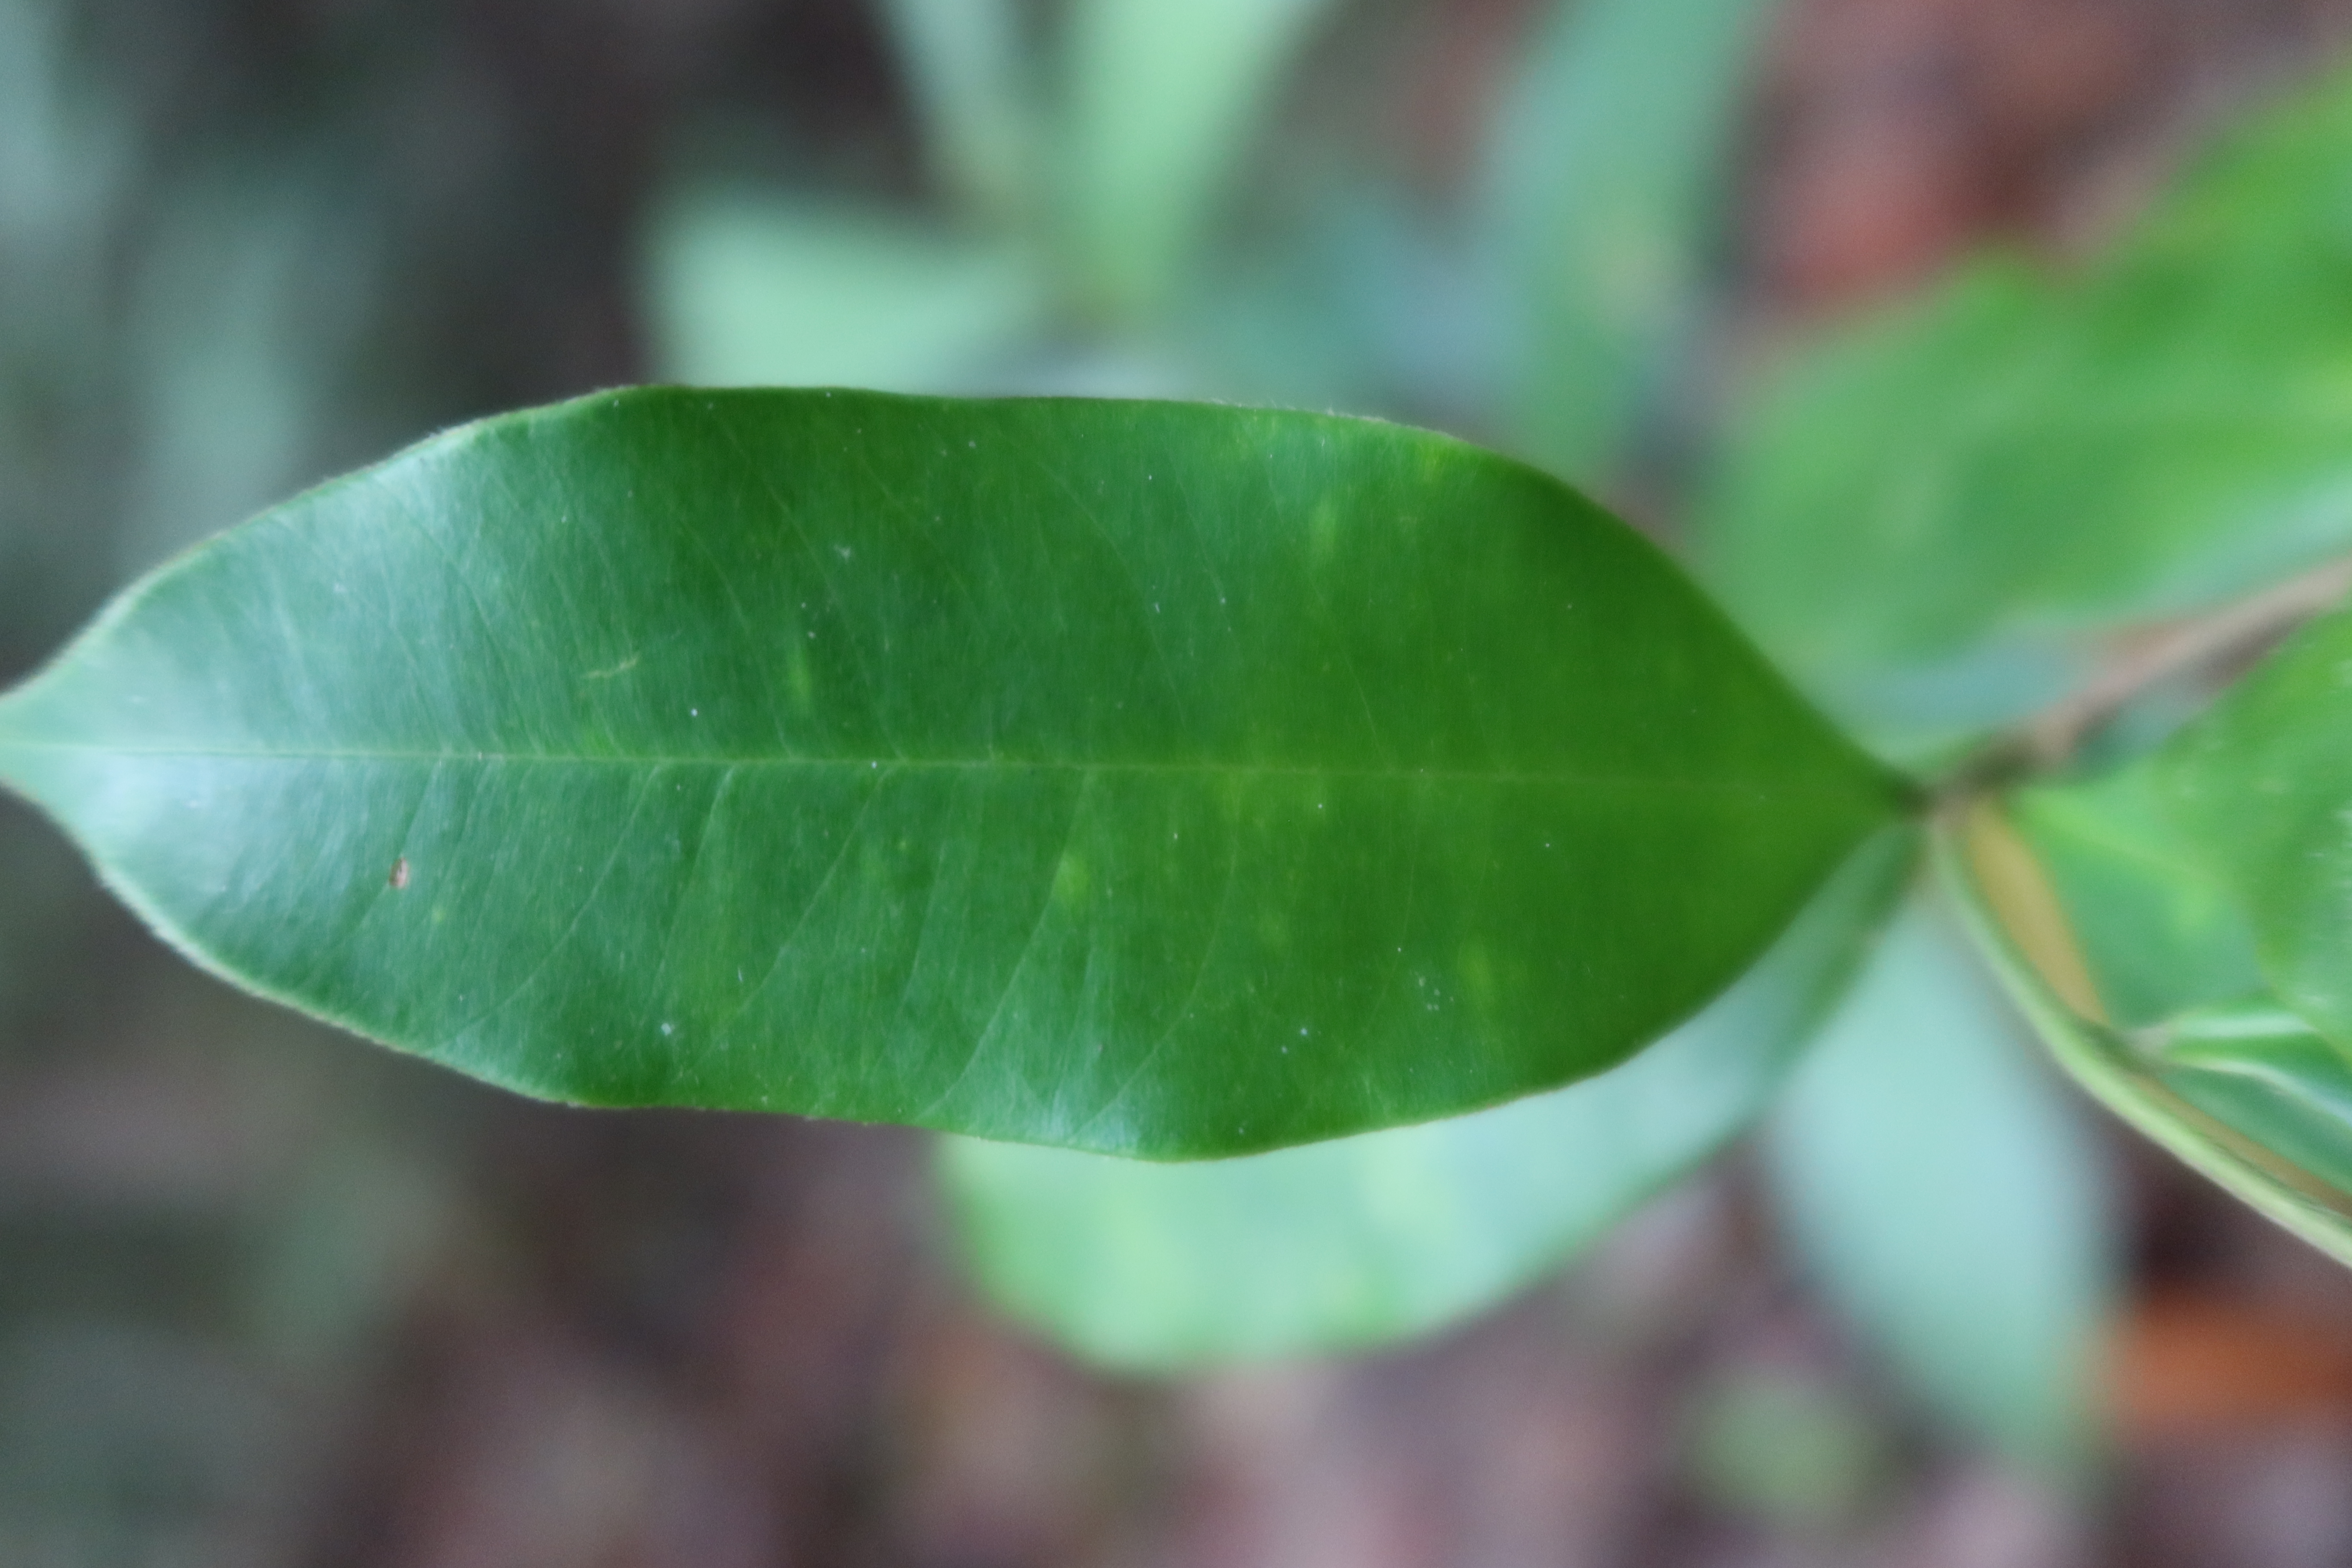
Label: Healthy